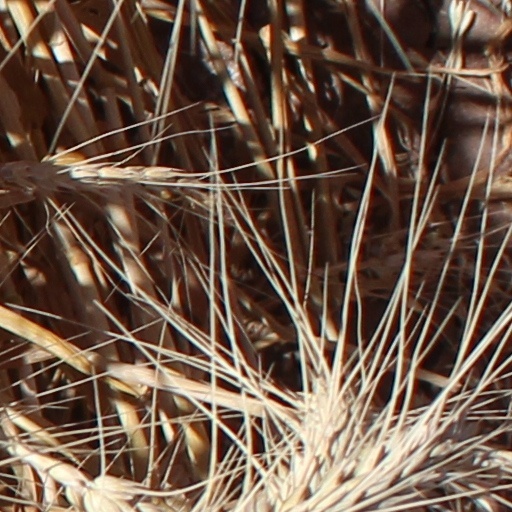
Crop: wheat